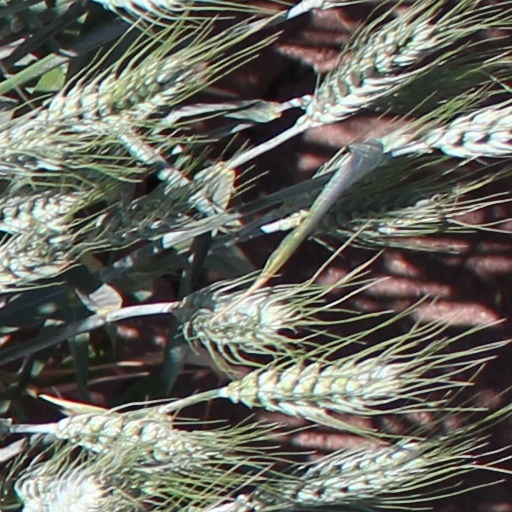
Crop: wheat